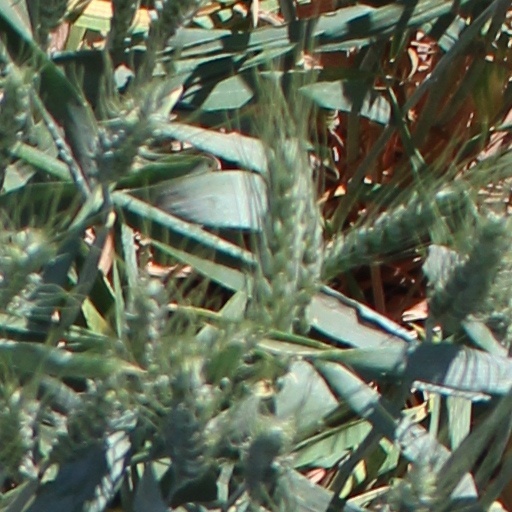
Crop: wheat